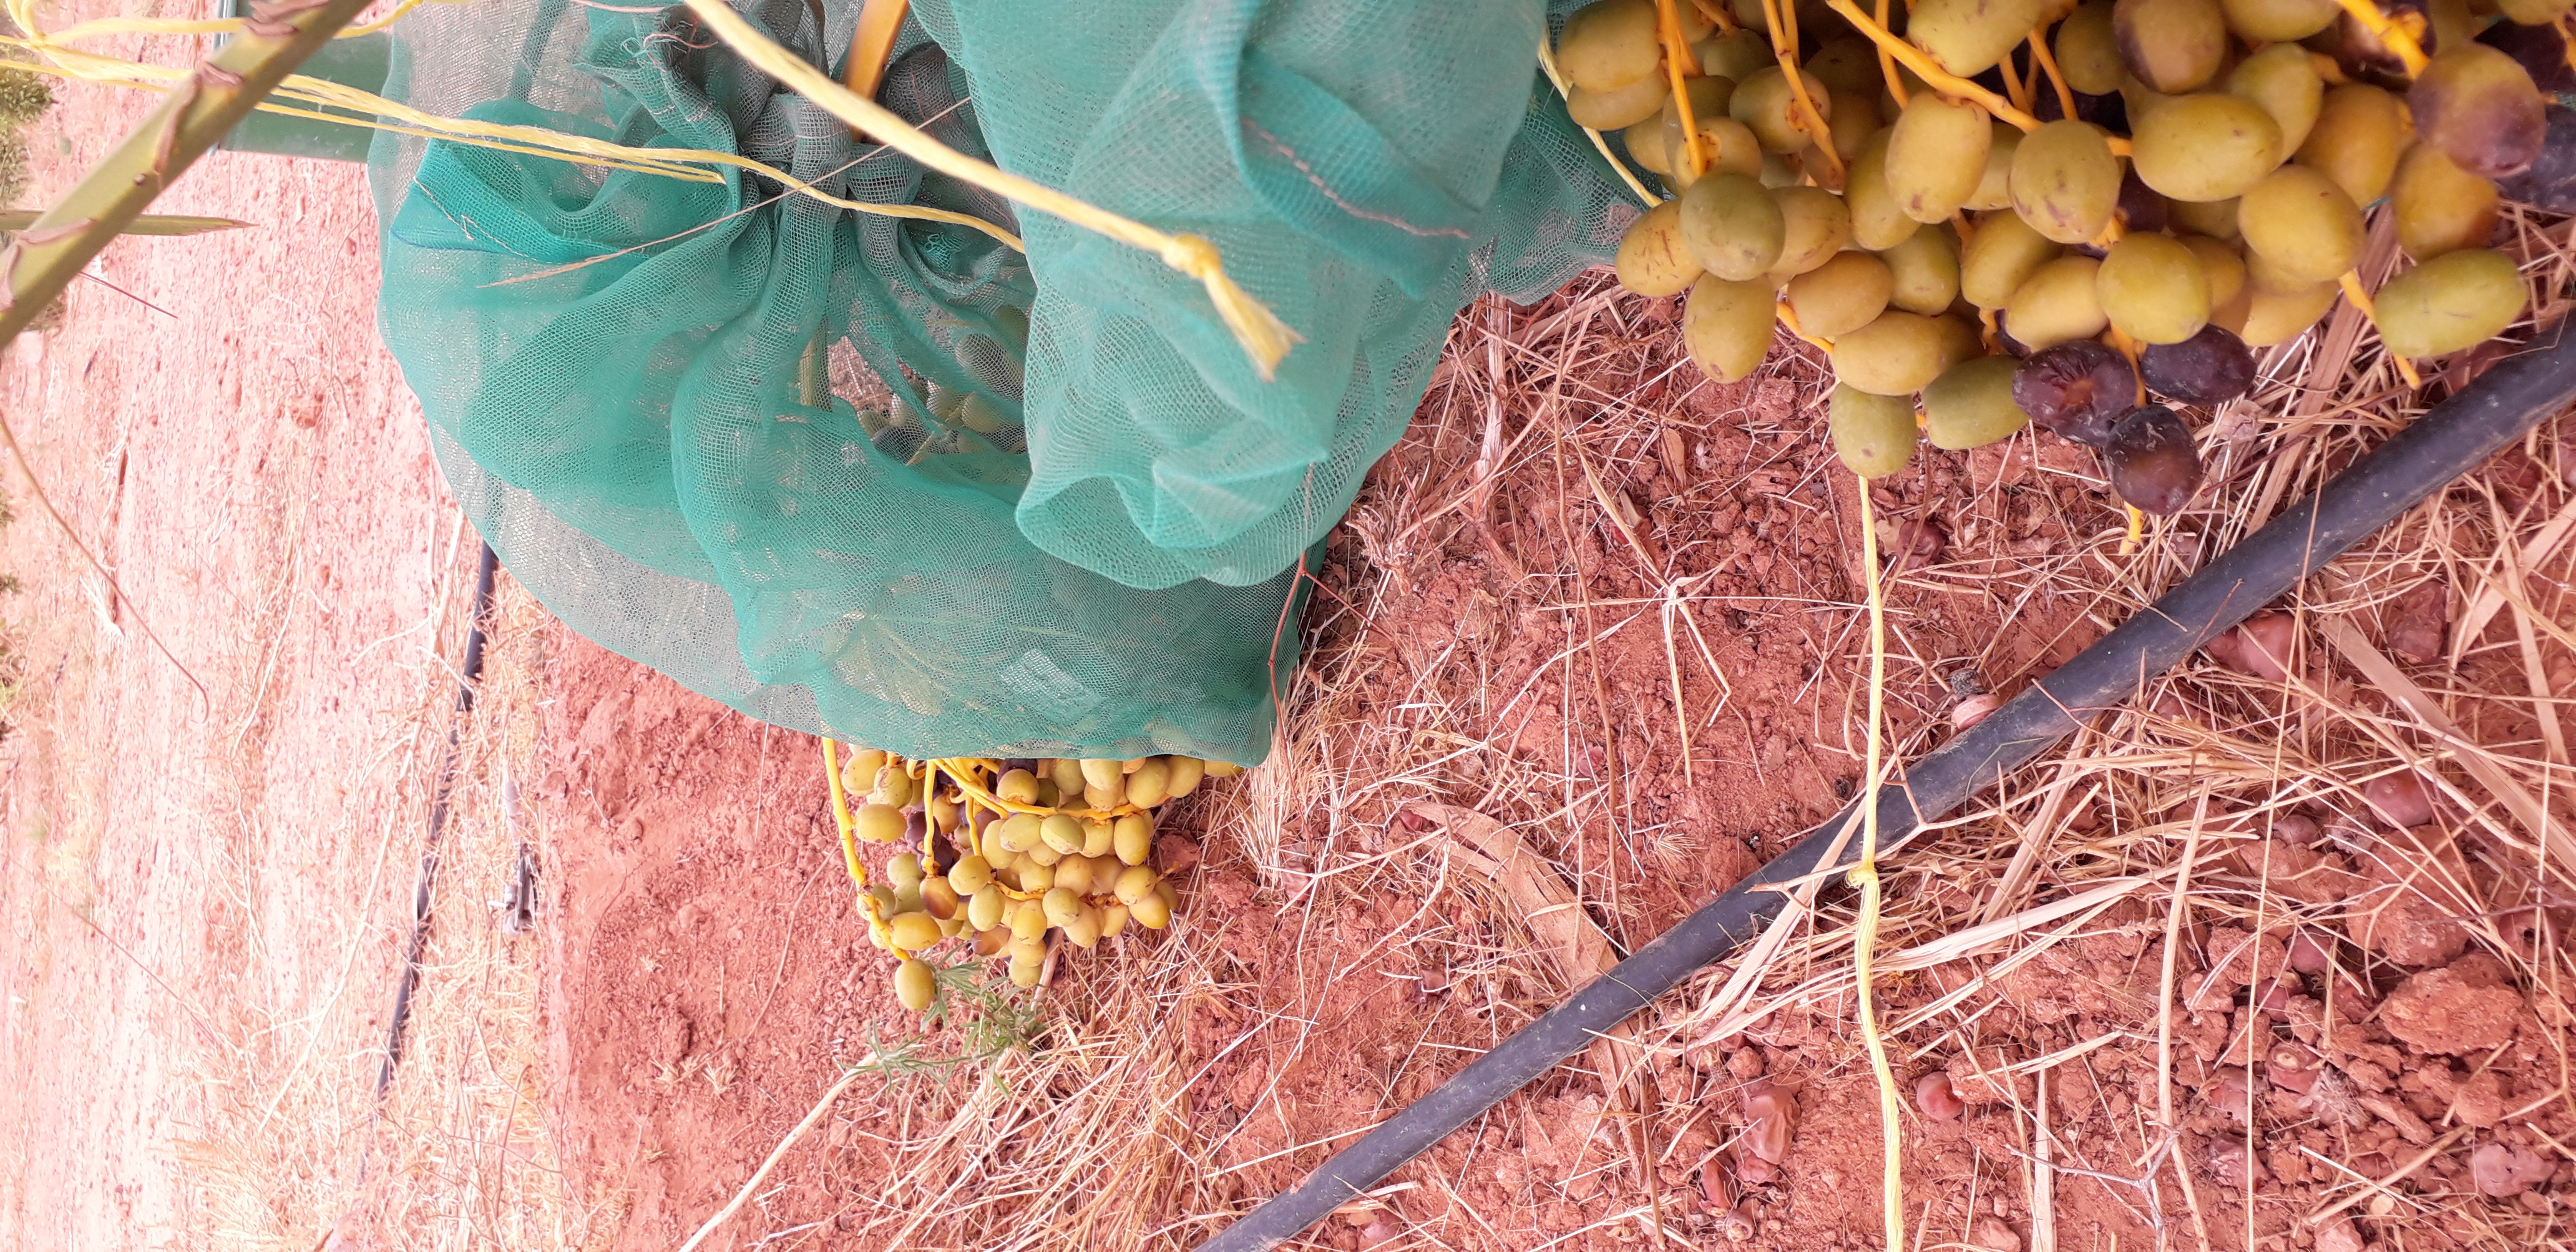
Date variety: kholt